Rjukan

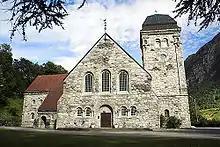
Rjukan Church

Rjukan Church was constructed of natural stone with a tower at the entrance to the southwest. The church was consecrated on 21 December 1915. The church was designed by the architects Carl and Jørgen Berner with a cruciform architectural floorplan. The altar image came into place in April 1917 and was painted by Bernhard Folkestad. Seven vaulted windows in the foundation wall have stained glass paintings by Torvald Moseid. In February 1965, while filming Heroes of Telemark, the gallery caught fire, and all combustible material in the church burnt down; only the walls remained. Asbjørn Stein was commissioned as the architect for the reconstruction. The tower was severely heat damaged and had to be largely rebuilt. Most of the walls were reused, and the church basically got the same exterior, but the interior was quite different. The church was ready in 1968 (consecrated on 28 April).